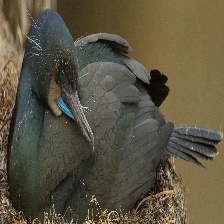
Species: BRANDT CORMARANT
Scientific name: PHALACROCORAX PENICILLATUS